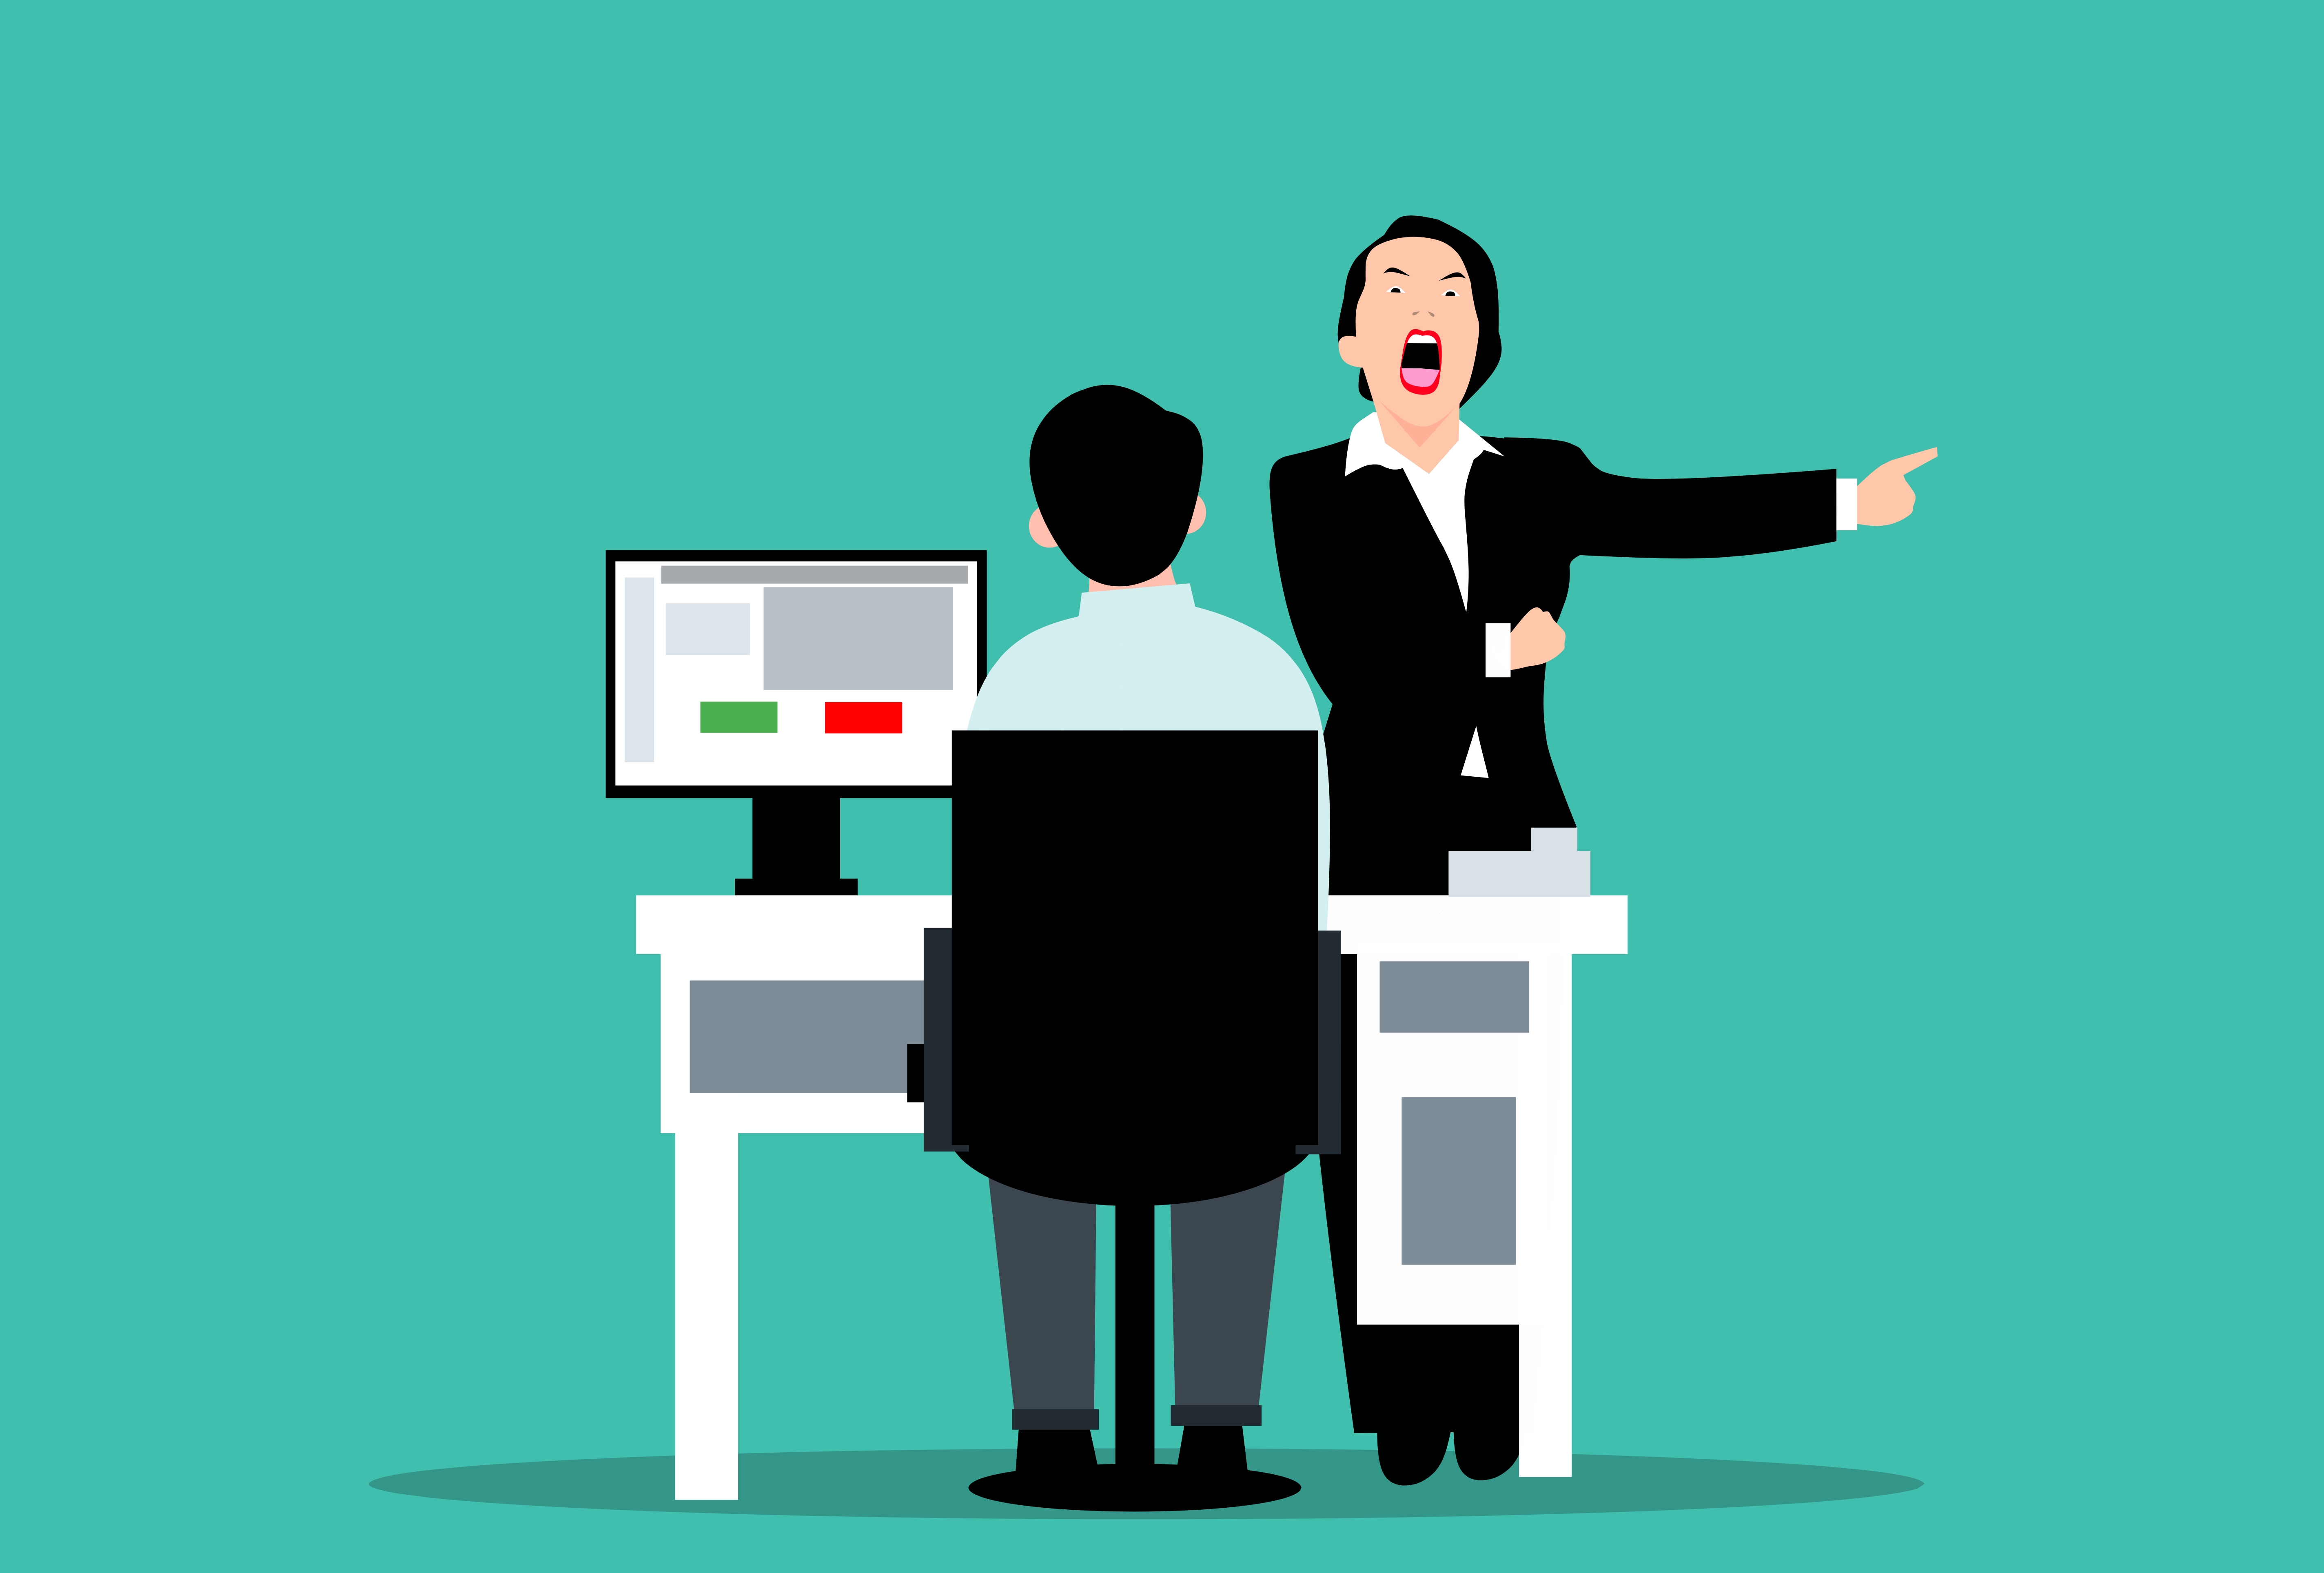
angry, boss, employee, fired, dismissed, layoff, dismissal, office, unemployment, job, conflict, unhappy, dismiss, worker, quit, manager, cartoon, character, leaves, bad, failure, kick, employer, leader, behaviour, product, sharing, output device, chair, gesture, font, personal computer, art, technology, event, illustration, conversation, computer, graphics, Band plays, laptop, Computer networking, public speaking, collaboration, graphic design, brand, employment, clip art, animation, sitting, computer desk